Old Town, San Diego

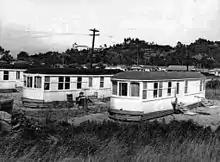
Class 1 Streetcar homes in the Old Town neighborhood of San Diego, California.

When California was admitted to the United States in 1850, San Diego (still largely limited to the Old Town area) was made the seat of government of San Diego County, though the town's population was only 650.